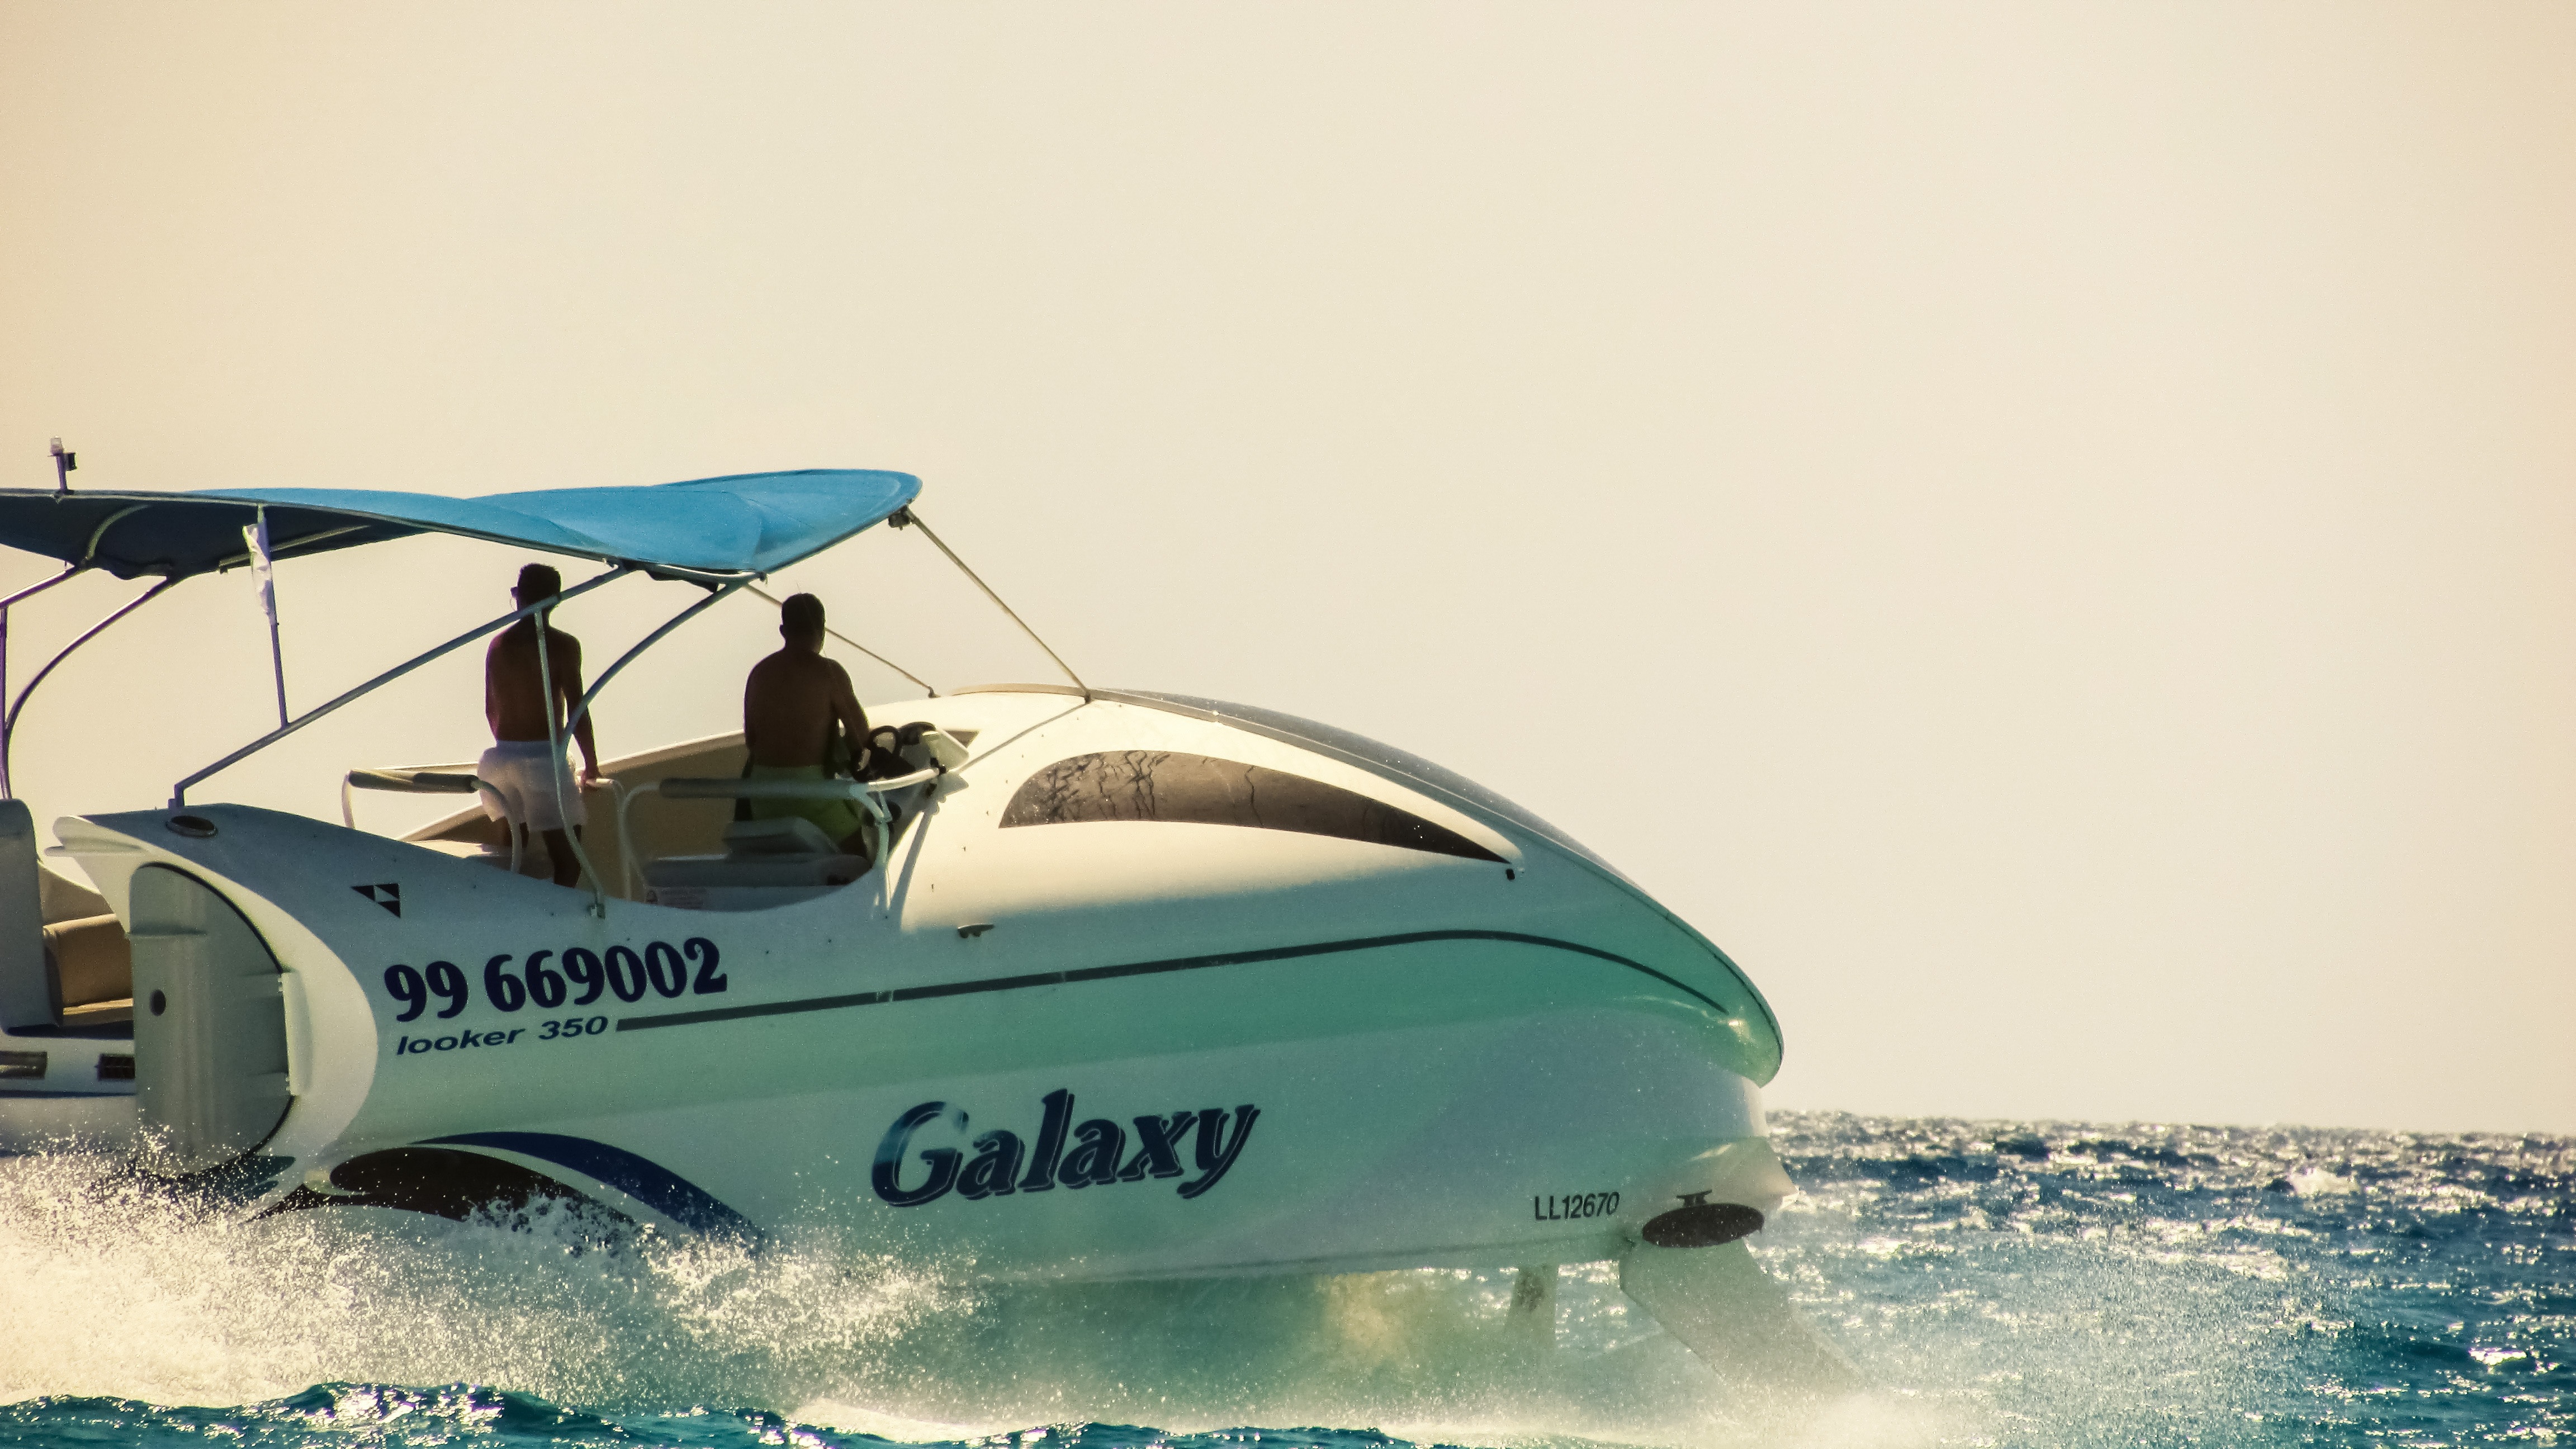
boat, summer, vehicle, spray, aviation, action, speed, power, fun, watercraft, ecosystem, speed boat, inflatable boat